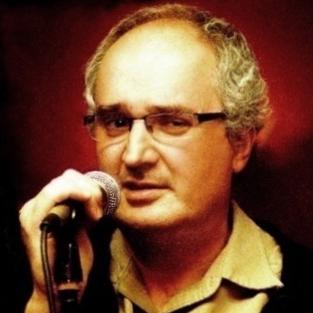
Age: 45